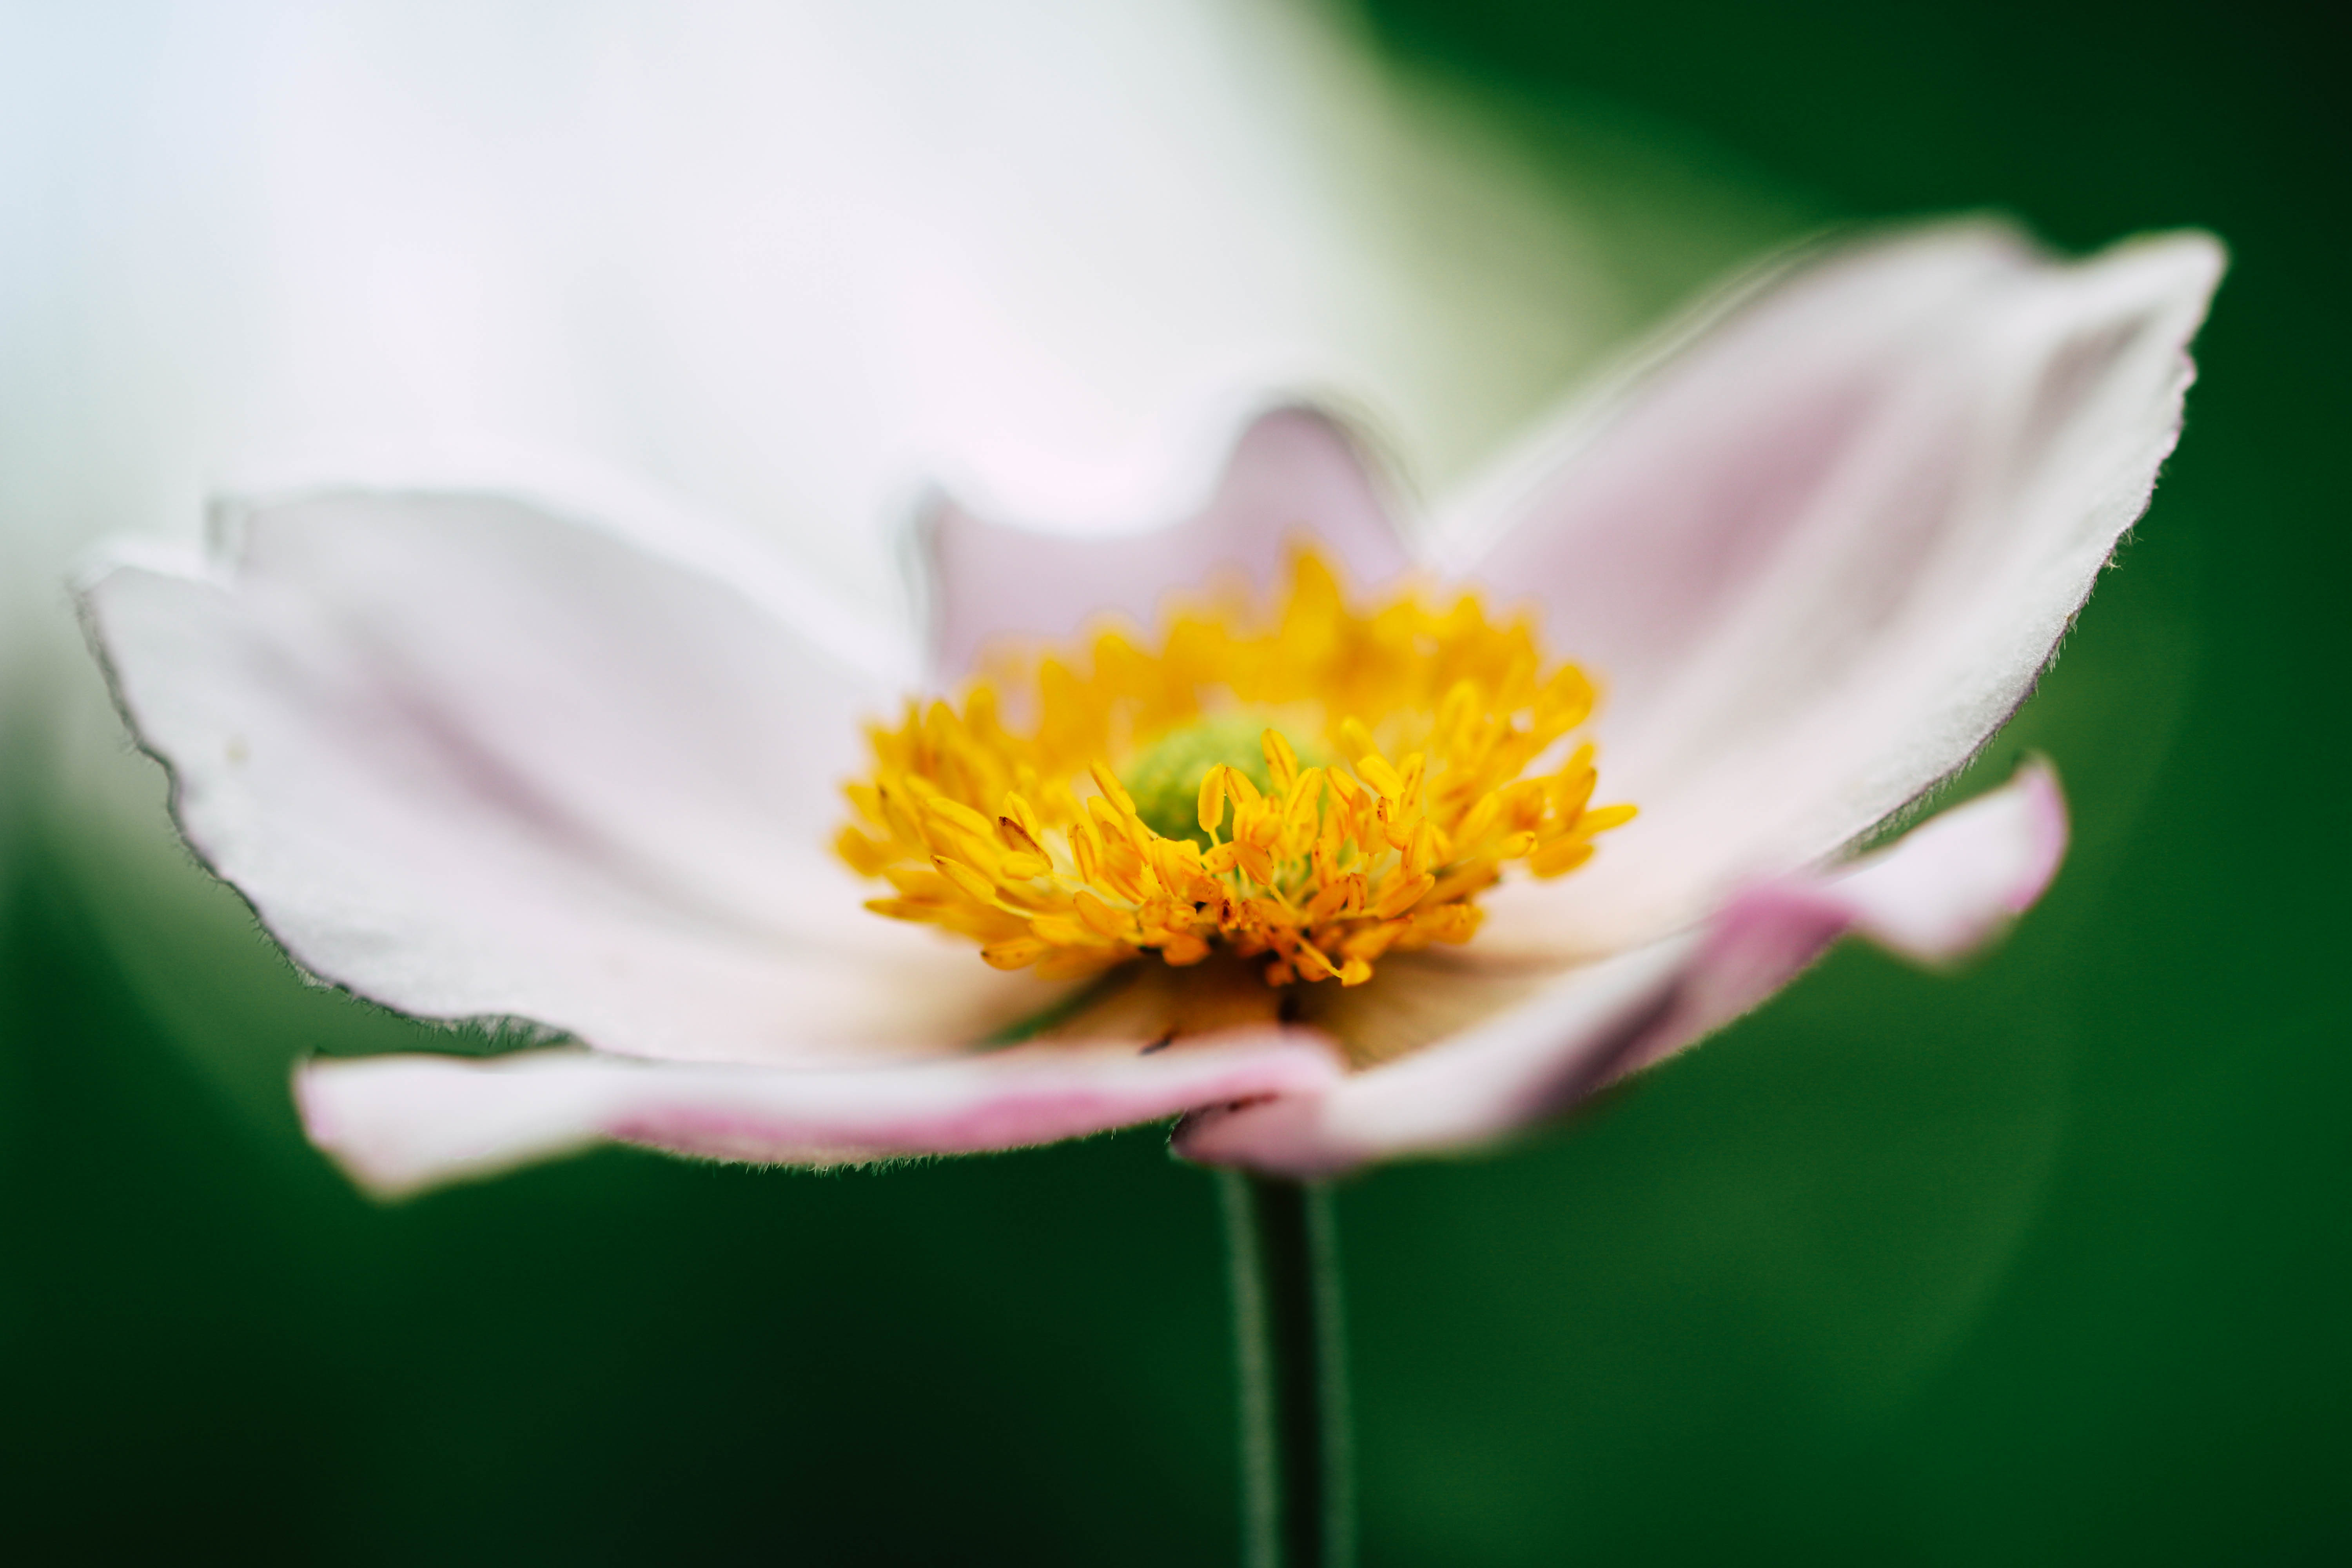
nature, blossom, plant, photography, flower, petal, green, botany, yellow, flora, wildflower, close up, macro photography, flowering plant, plant stem, land plant